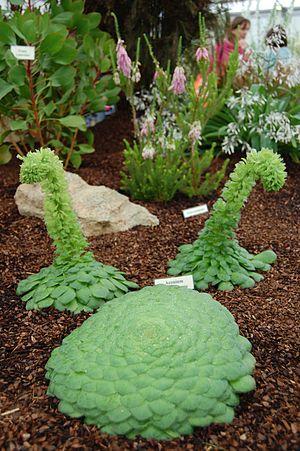
Aeonium tabuliforme est une espèce subtropicale de plantes succulentes, du genre Aeonium, famille des Crassulaceae.